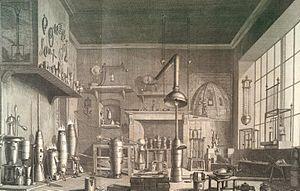
William Lewis FRS était un chimiste et un médecin anglais. Il est connu pour ses travaux en pharmacie et médecine, et pour ses recherches sur les métaux, notamment le platine.